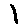
Label: 1